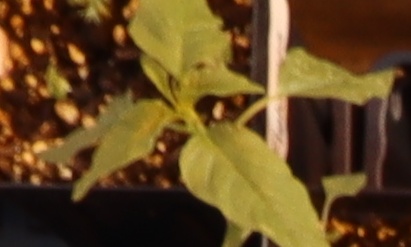
Label: Waterhemp